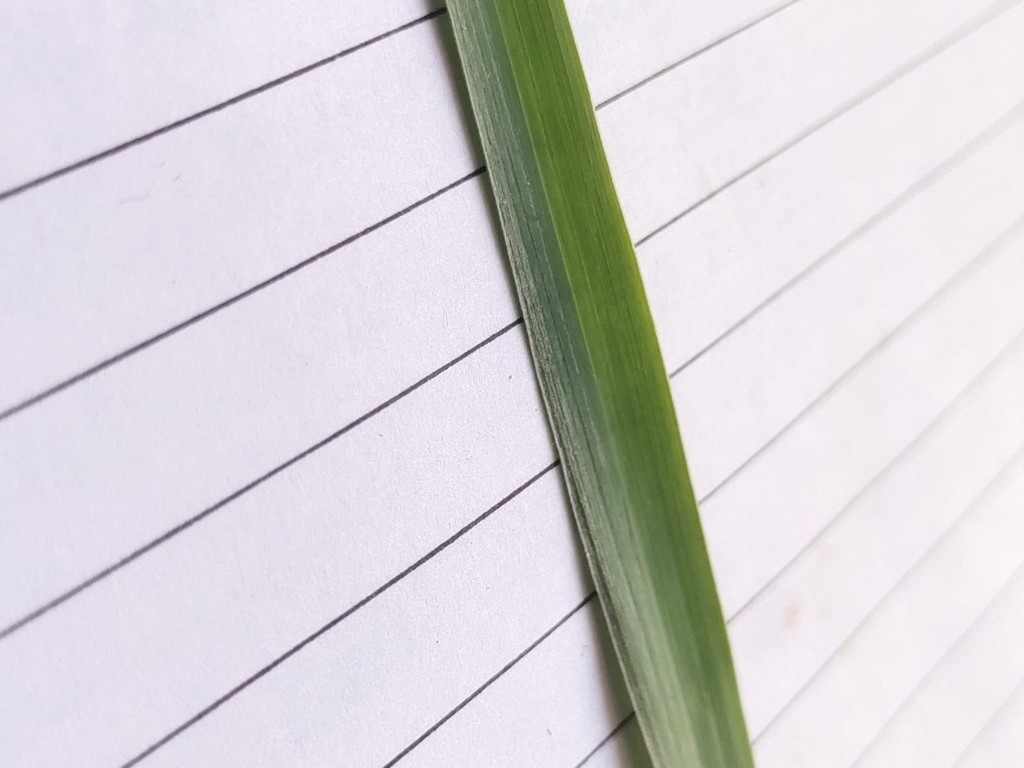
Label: Healthy